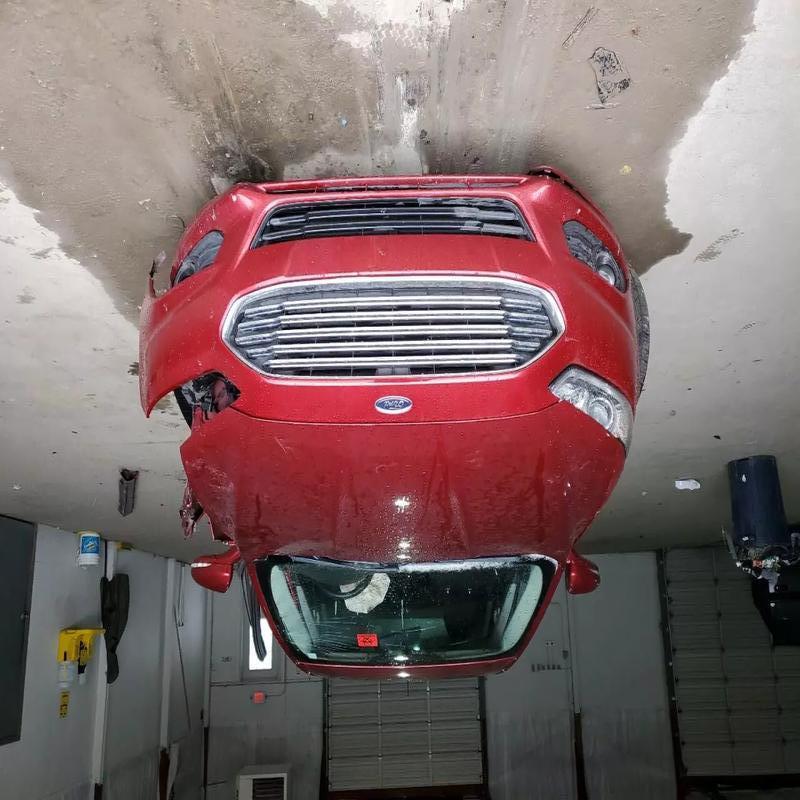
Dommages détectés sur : pare-choc avant, feu avant gauche, aile avant gauche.
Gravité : majeur